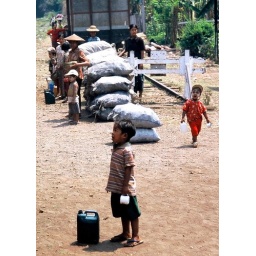
Children selling water by the cup